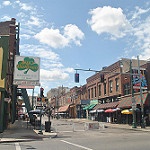
Label: street